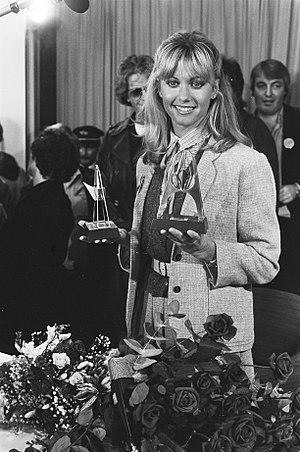
Dame Olivia Newton-John, née le 26 septembre 1948 à Cambridge en Angleterre, est une chanteuse et actrice anglo-australienne connue pour avoir joué le rôle de Sandy Olson dans le film Grease aux côtés de l'acteur américain John Travolta.